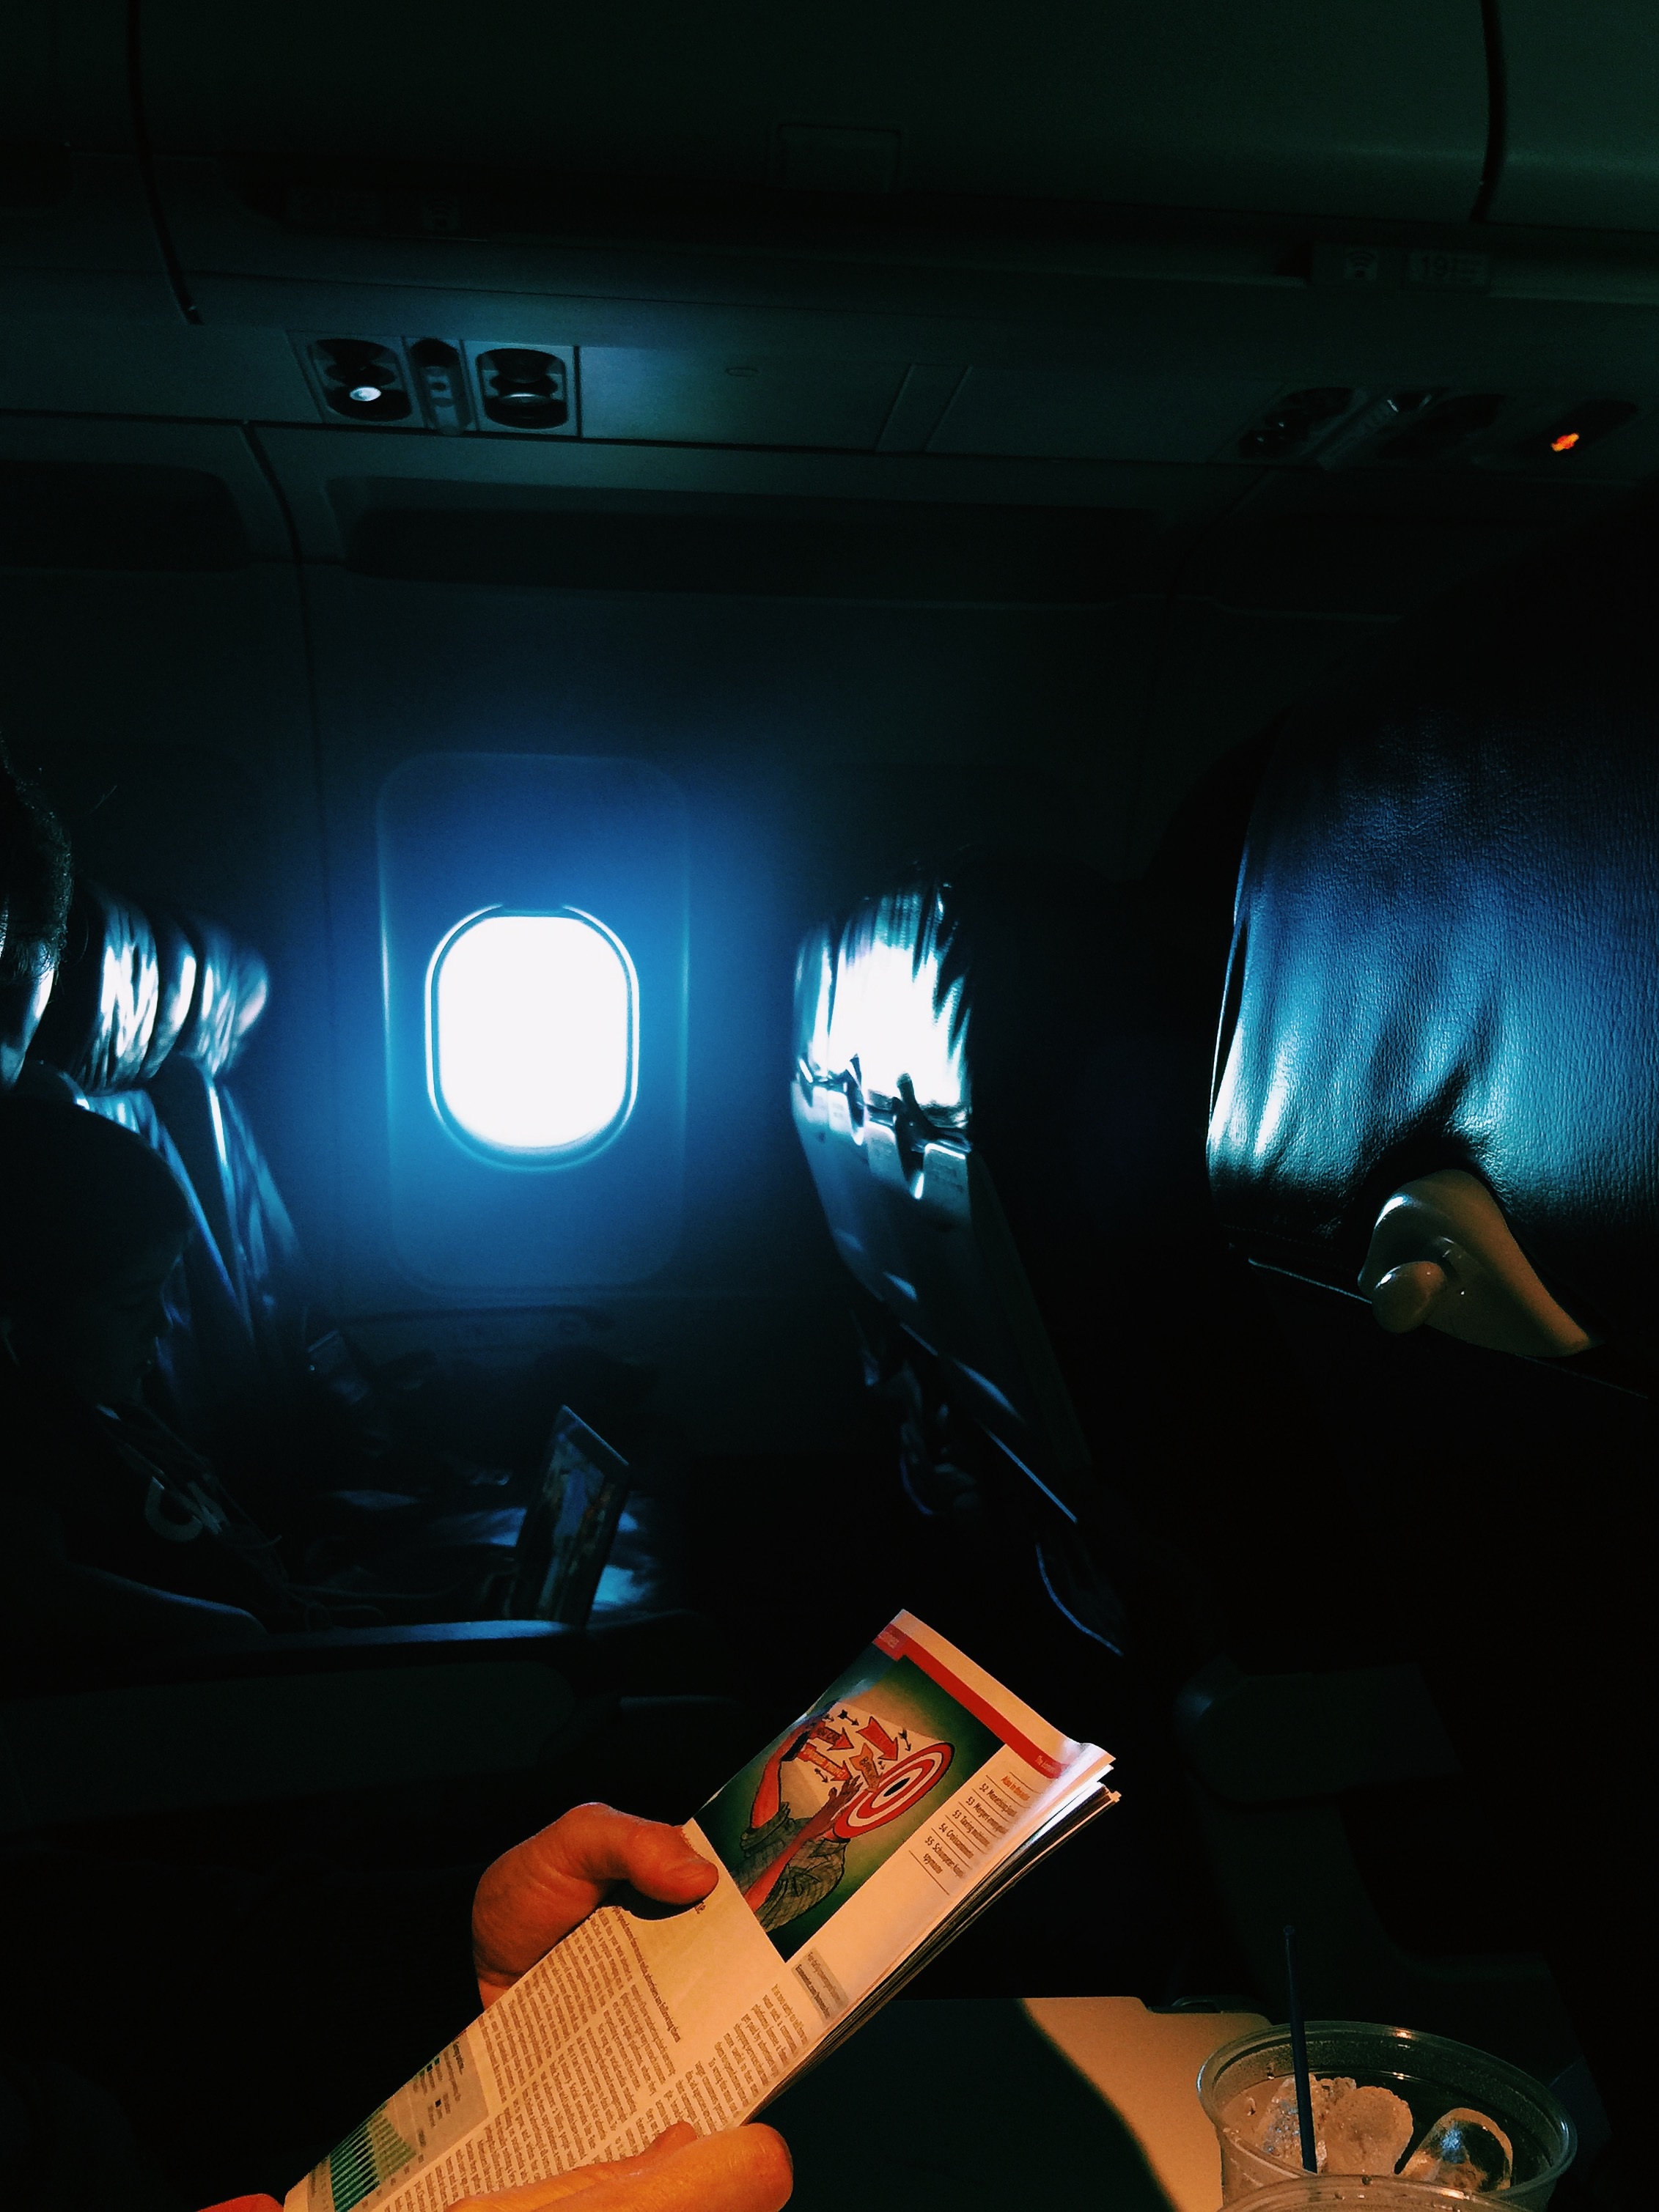
light, guitar, darkness, screenshot